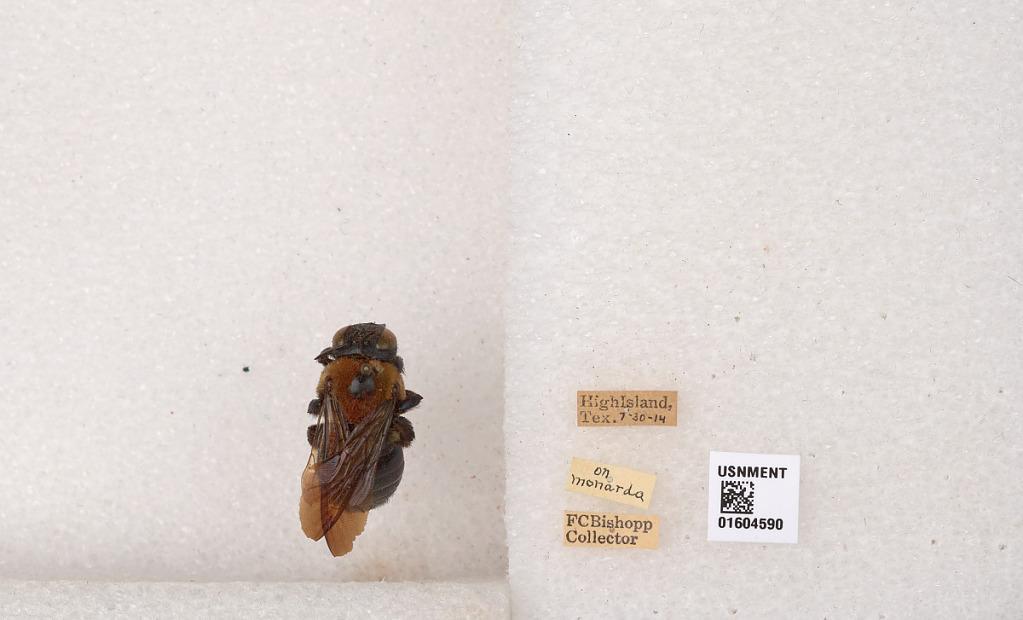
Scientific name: Xylocopa (Xylocopoides) virginica virginica (Linnaeus)
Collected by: F. Bishopp
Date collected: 1914-7-30
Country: United States
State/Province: Texas
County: Galveston
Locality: High Island